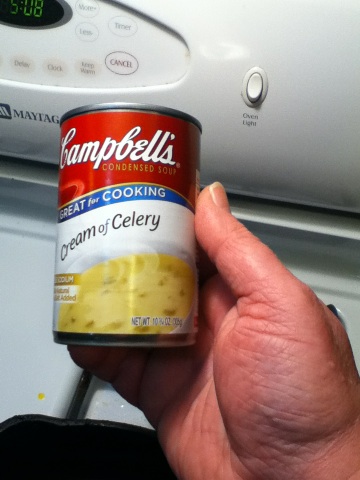Question: What kind of soup is this?
Answer: cream celery